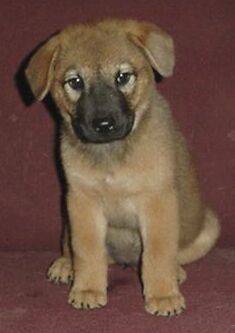
Label: dog